Tongji (spirit medium)

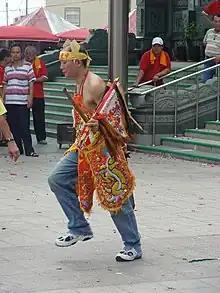
A "tongji" at a temple religious ceremony in Taiwan.

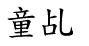
Chinese characters for "tongji"

Tongji (Tâi-lô: tâng-ki) or Jitong is a Chinese folk religious practitioner, usually translated as a "spirit medium", "oracle", or "shaman".